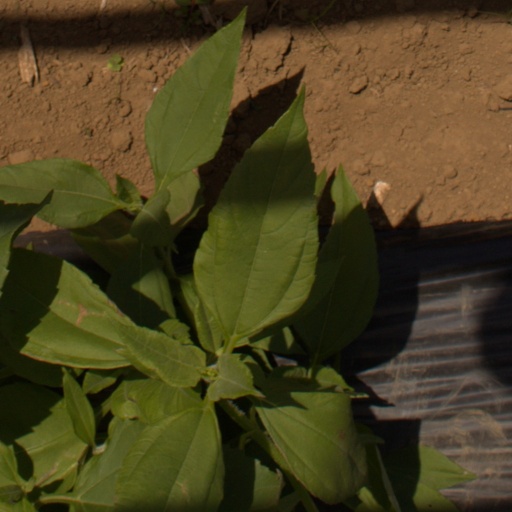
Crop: Jerusalem artichoke